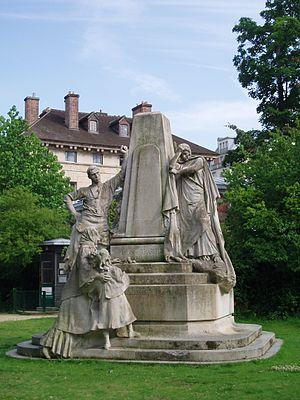
Monument en hommage à Ludovic Trarieux par Jean Boucher. Situé dans le Square Claude-Nicolas Ledoux, Paris.